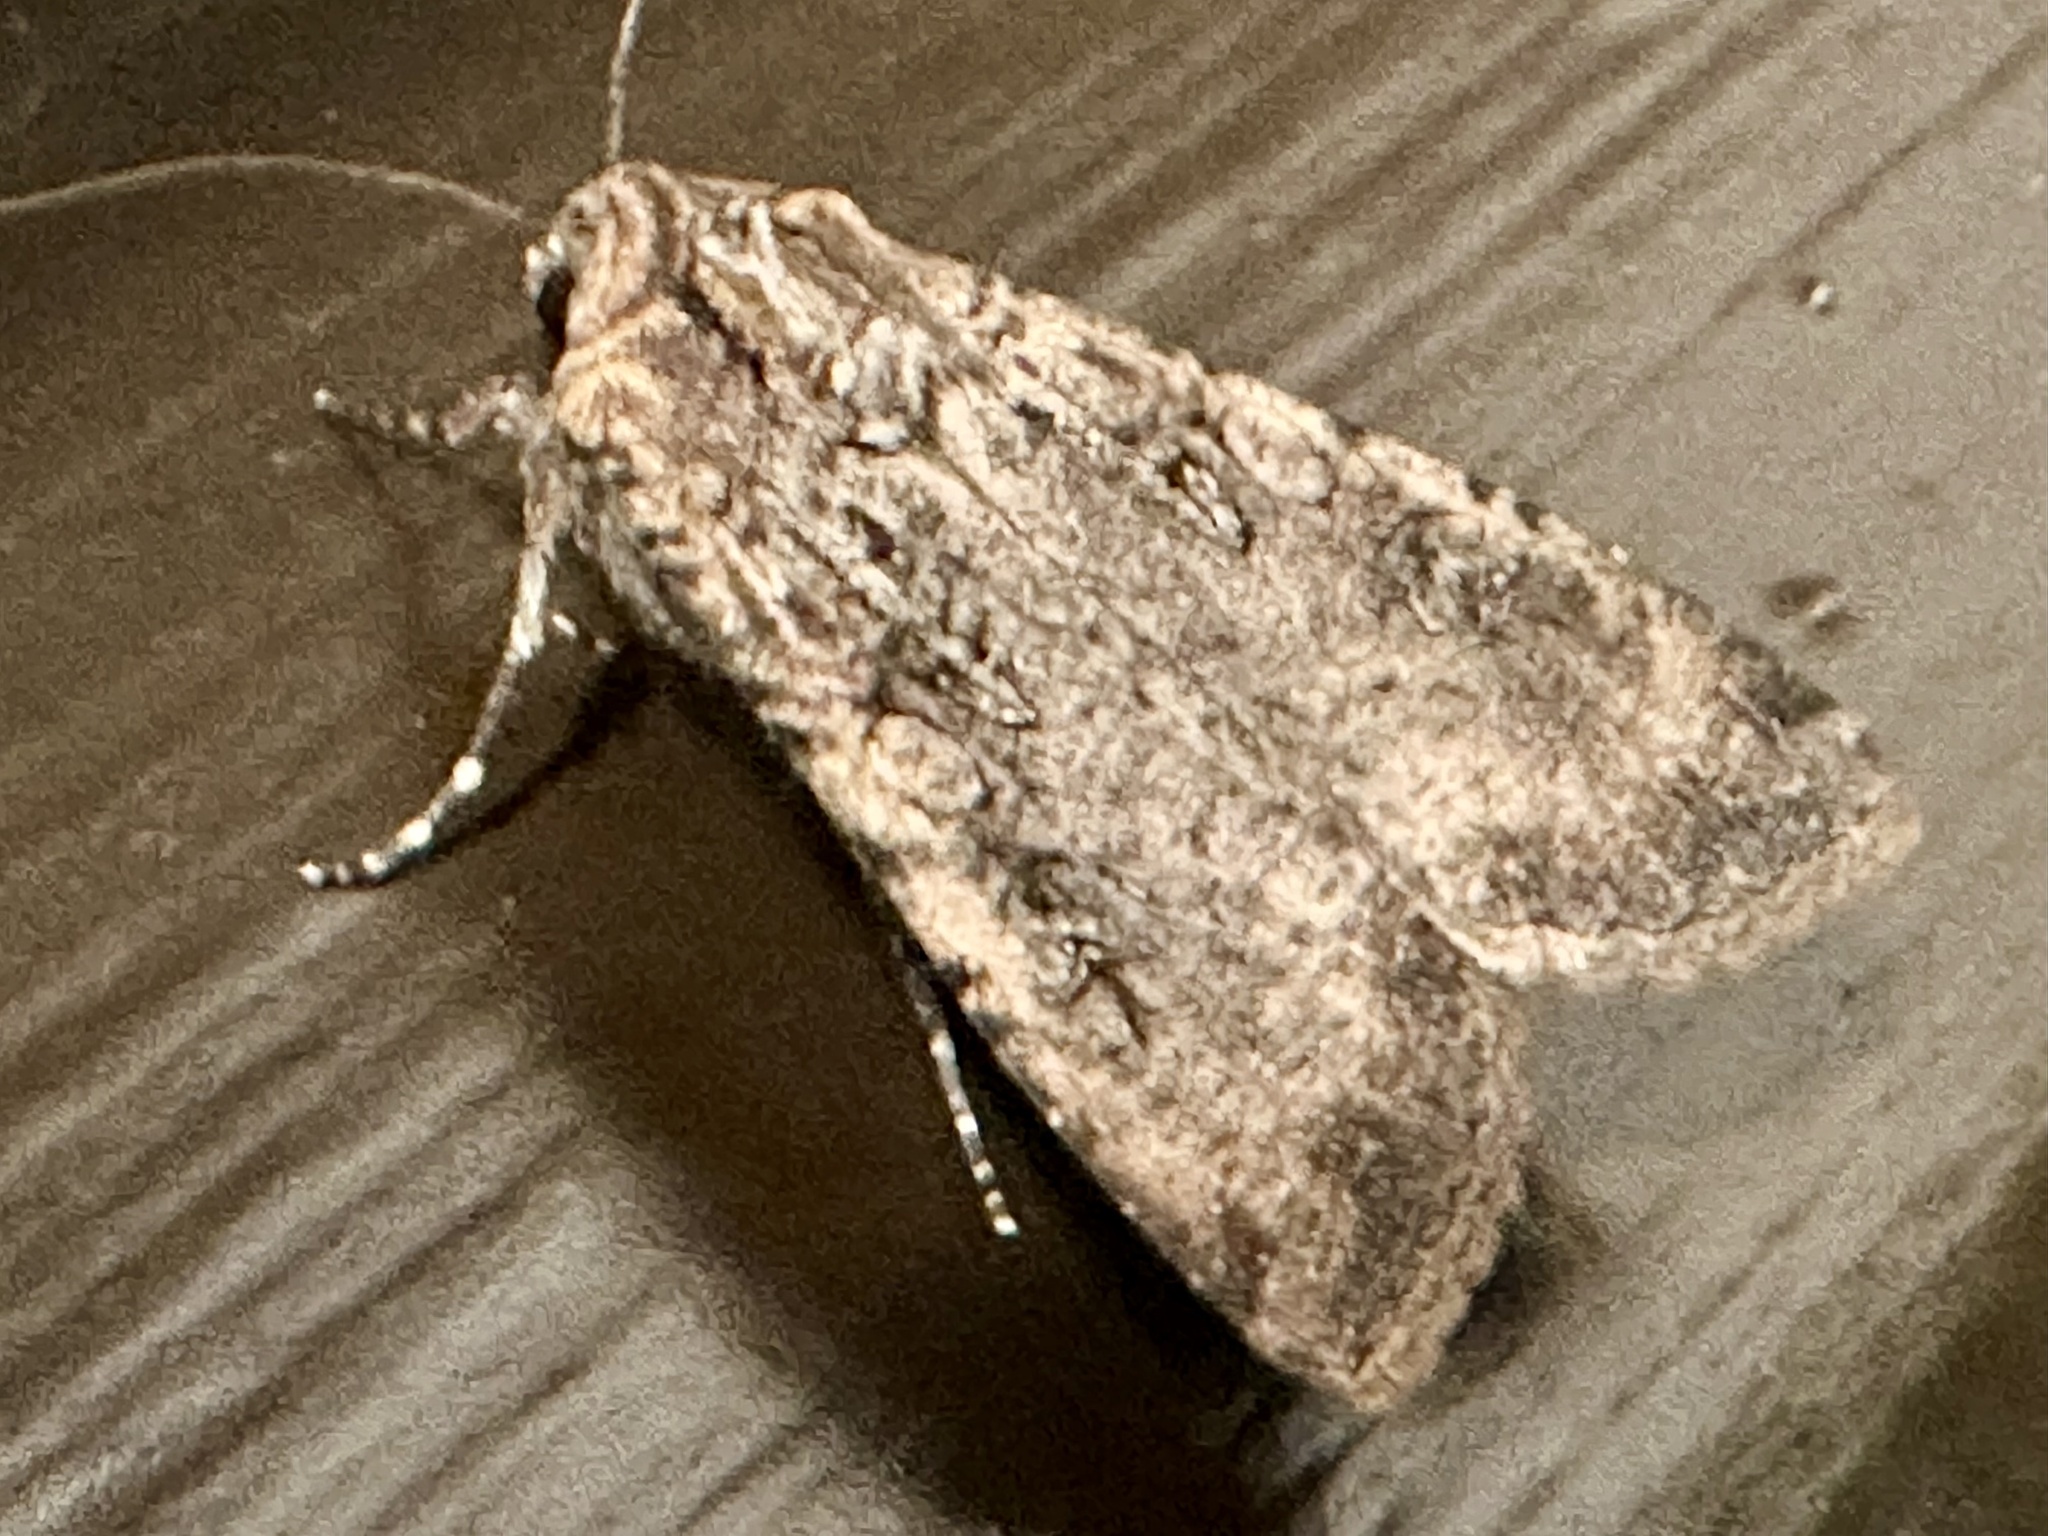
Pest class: cutworms